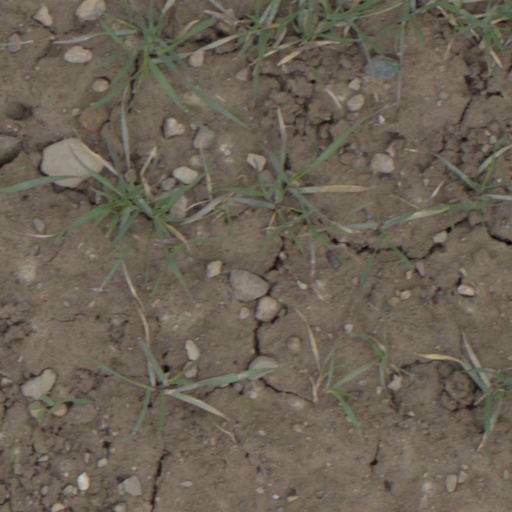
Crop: wheat